Henry Berg Building

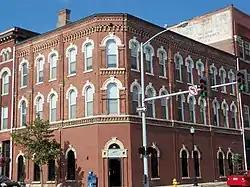
Henry Berg Building in 2012

The Henry Berg Building is a historic building located in downtown Davenport, Iowa, United States. It has been individually listed on the National Register of Historic Places since 1983. In 2020 it was included as a contributing property in the Davenport Downtown Commercial Historic District.